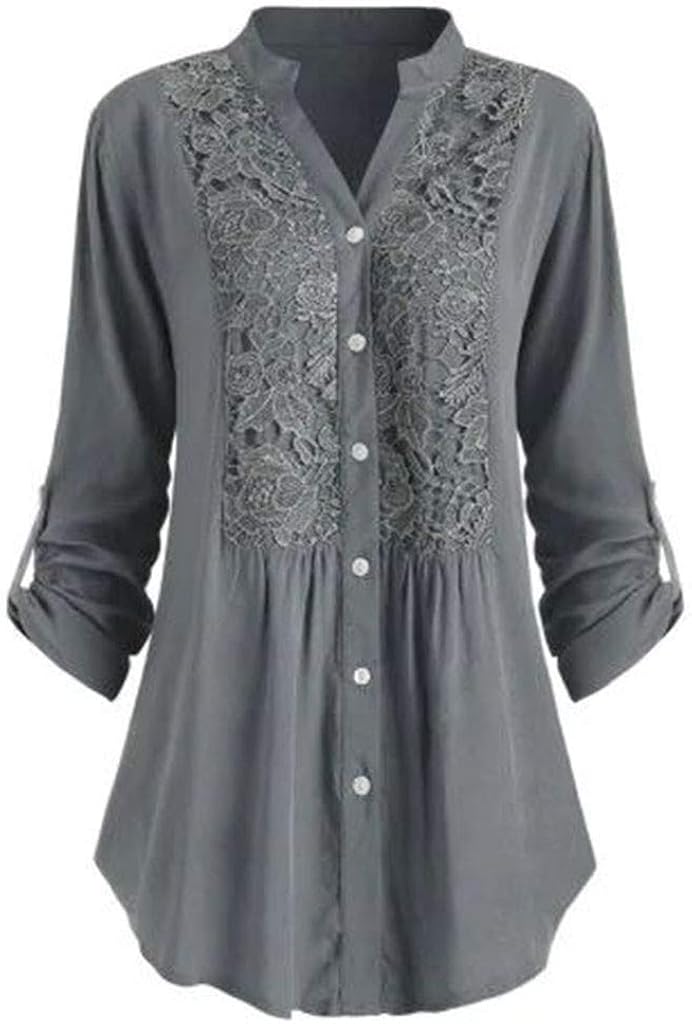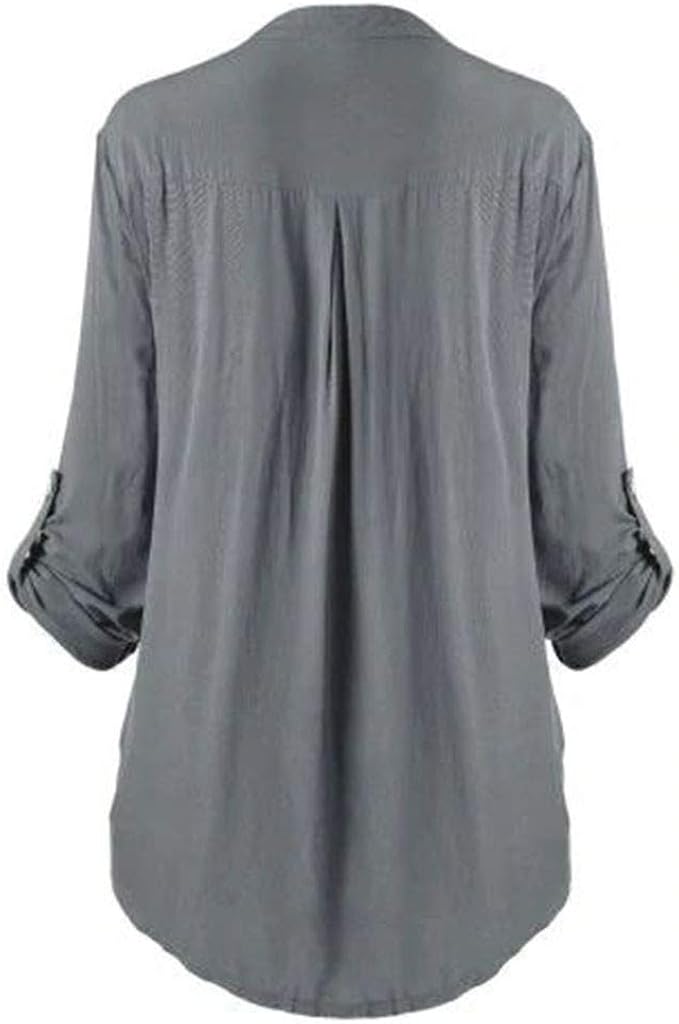
Women's Loose Long Sleeve Shirt V Neck Printed Tops Color Block Tunic Sweatshirts with Pocket
Category: AMAZON FASHION
1.It is made of high quality materials,durable enought for your daily wearing2.Stylish and fashion make you more attractive.3.Great for party,Daily,Beach,I am sure you will like it!Season: Spring Summer Autumn Gender: Women Occasion: CasualMaterial:PolyesterDecoration:LaceBlouse Length:RegularPattern Type:SolidStyle: FashionWeight:180~230（S-5XL）  What you get: 1XWomen Blouse Size Chart: Size :S-- Bust :92cm/36.22''-- Sleeve :58cm/22.83''-- Length :67cm/26.38'' Size :M-- Bust :96cm/37.80''-- Sleeve :58cm/22.83''-- Length :68cm/26.77'' Size :L-- Bust :100cm/39.37''-- Sleeve :58cm/22.83''-- Length :69cm/27.17'' Size :XL-- Bust :104cm/40.94''-- Sleeve :58cm/22.83''-- Length :70cm/27.56'' Size :XXL-- Bust :108cm/42.52''-- Sleeve :59cm/23.23''-- Length :71cm/27.95'' Size :XXXL-- Bust :112cm/44.09''-- Sleeve :59cm/23.23''-- Length :72cm/28.35'' Size :XXXXL-- Bust :116cm/45.7"-- Sleeve :60cm/23.62''-- Length :73cm/28.74'' Size :XXXXXL-- Bust :120cm/47.24''-- Sleeve :60cm/23.62''-- Length :74cm/29.13''
Features: Comfy Farbic：The fabric is made of cotton and polyester.When wearing these blouses, you will feel that the fabric is silky smooth and skin friendly. | Casual Style：Our long sleeve blouses for women are cuffed,If you prefer 3/4 sleeves it is easy to roll up and buttons stylishly closed. This provides more options for comfort and style when matching this shirt with different outfits. | Stylish Design：Wrinkle Free Material,No stretch,Henley V Neck,3/4 Cuffed Sleeve,Curved Hem,Pleated Front,Floral Printed Blouse Shirt Tops. | This V-Neck Blouse Shirt shows off a slimmer elegant fashionable look that goes great with business attire such as a hip-hugging skirt, wide-leg pants, suit pants, and high heels. You can also pair it with casual skirts, pants, jeans, leggings and so much more when you want to kick back and relax with friends. closure | women's long sleeve shirt tops for women sexy casual women's sweatshirts white dress shirt for women women's spring tops women top long sleeve crew neck t shirt women work tops short sleeve blouses for women long sleeve blouse for women soft long sleeve tee shirts for women long sleeve linen shirt women plain sweatshirts womens white tops plus size clothes for women womens tops summer womens crewneck tshirt plus size t shirts women summer blouses for women | long sleeve shirt women batwing sleeve tops for women white t-shirts for women fall clothes for teen girls christmas plaid dress women long sleeve t shirt women plus size black v neck t shirts for women winter tunics for women to wear with leggings long sleeve tops for women white summer tops for women women's long sleeve t-shirts spring tunics for women 2022 womens christmas shirts long sleeve christmas shirts for women long sleeve white tee long sleeve v neck shirts for | tshirts for teens girls t shirts for women loose fit clothes women fashion 2021 womens fall shirts cream shirt long tshirts for women to wear with leggings trendy shirts for teen girls white shirt for women womens long sleeve shirts casual long sleeved tshirts women christmas tunics for women to wear with leggings spring fashion women white shirt womans clothing trending for spring valentines day shirts women long sleeve juniors winter coat casual tops for | womens t shirts graphic waffle shirt white shirts for women fleece long sleeve shirt women black v neck long sleeve shirt women sweatshirts for women extra long t shirts for women plaid shirts for women womens plaid shirt womens thanksgiving shirt long sleeve valentine long sleeve shirts for women fall dresses for women 2022 women's plus size long shirts cute graphic tees tunic sweatshirts for women to wear with leggings womens v neck long sleeve tops white | white shirt white tops winter dresses for women 2022 white blouse for women dressy red long sleeve shirt women white long sleeve shirts for women white tshirts for womens cotton ladies blouses long sleeve shirt women graphic tees for women shirts for women dressy casual women's blouses plus size womans shirts/ tops long sleeve v neck t shirts for women slimming shirts for women night out tops for women oversized white button down shirt women sexy black tops for women